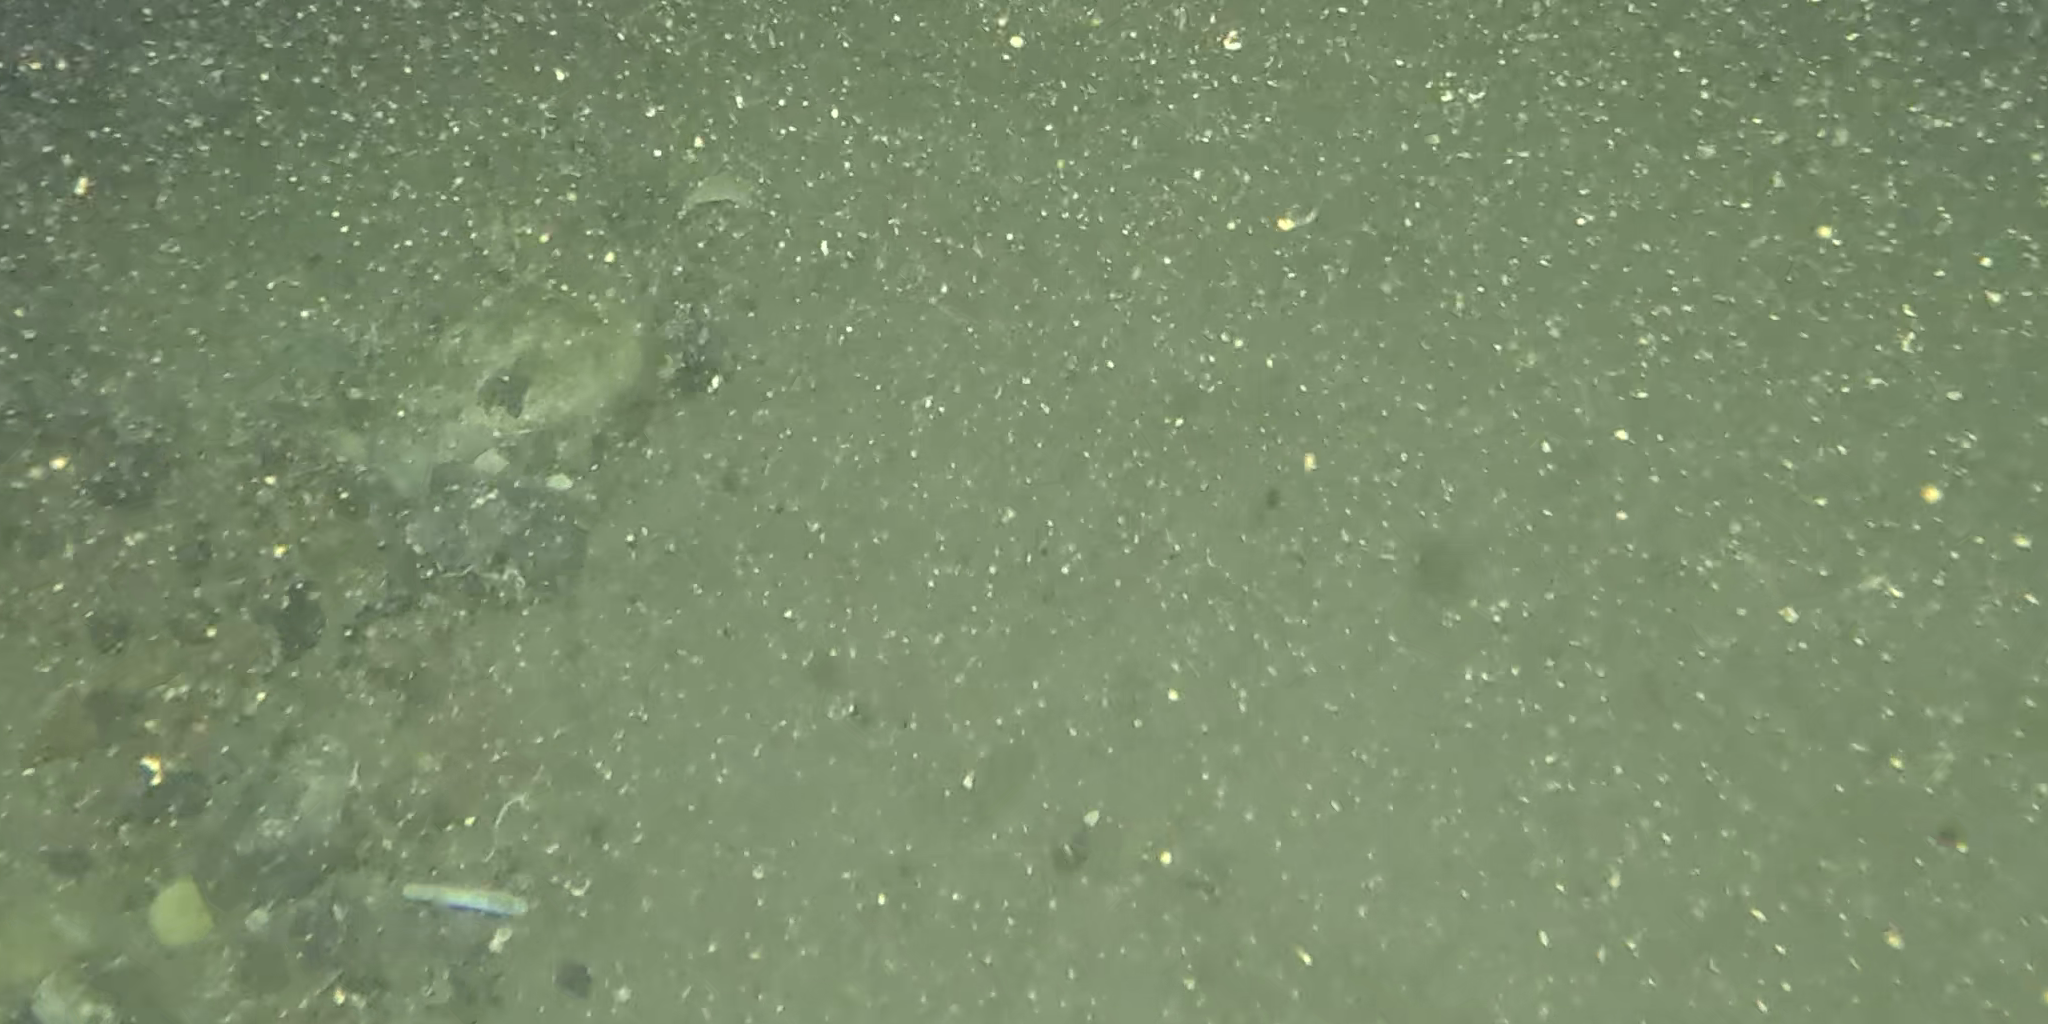
Seabed habitat: stone